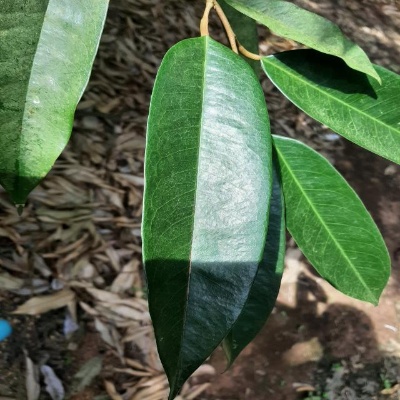
Label: Leaf_Healthy